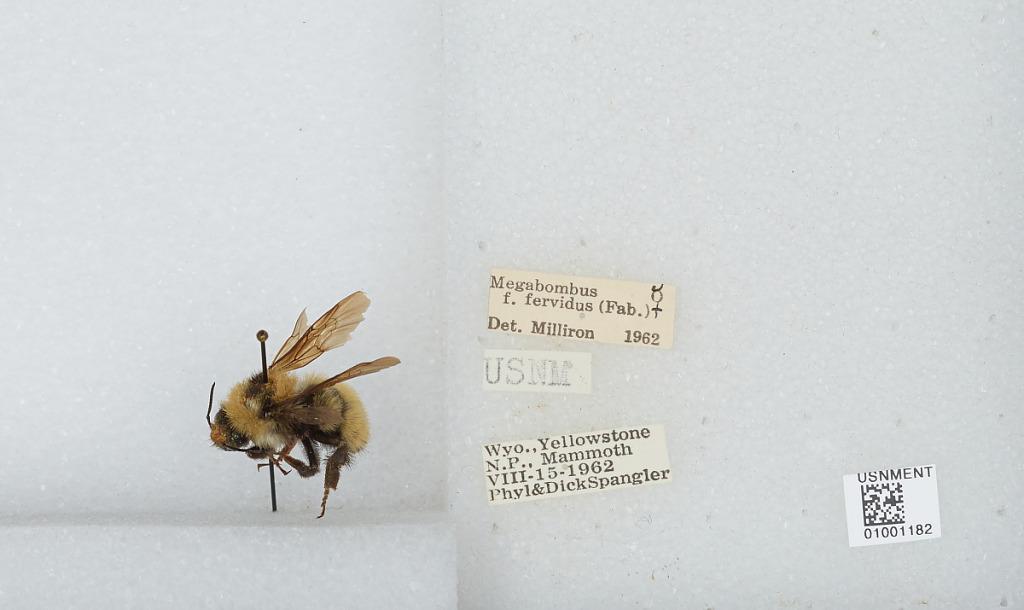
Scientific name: Bombus (Fervidobombus) fervidus fervidus (Fabricius)
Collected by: P. Spangler & D. Spangler
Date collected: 1962-8-15
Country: United States
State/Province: Wyoming
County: Park
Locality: Mammoth, Yellowstone National Park
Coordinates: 44.9769, -110.699
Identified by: Milliron